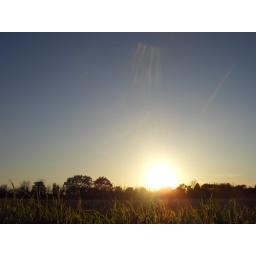
this is a sunset in a field opposite my house in witch i walk in!